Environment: real
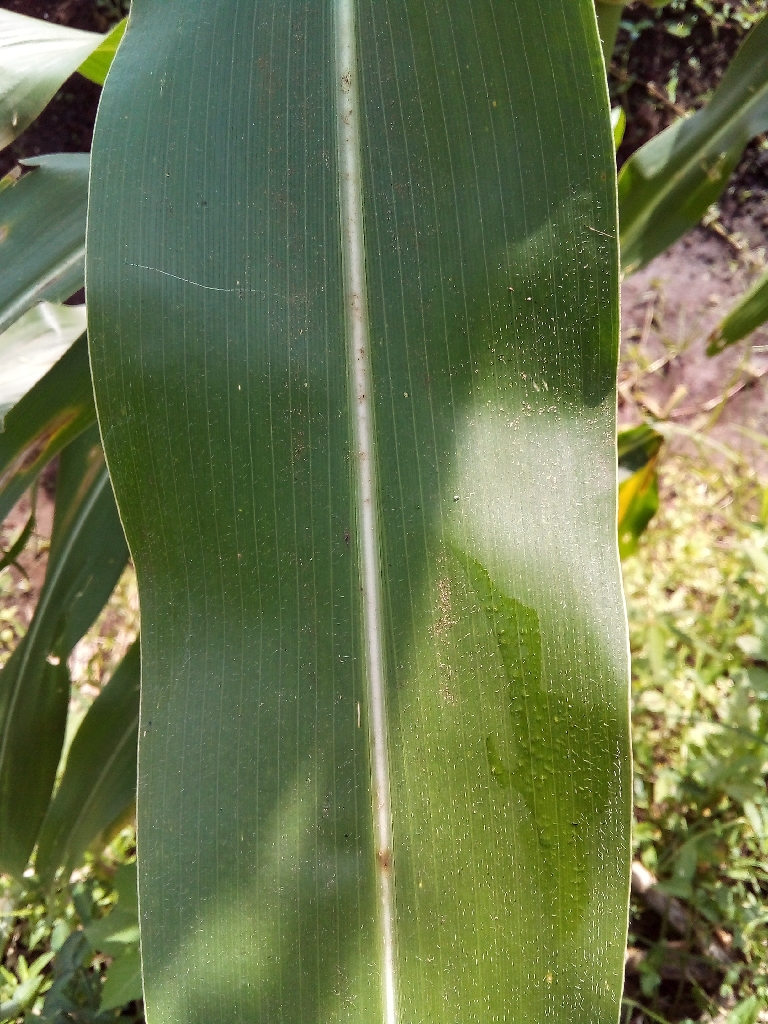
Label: healthy